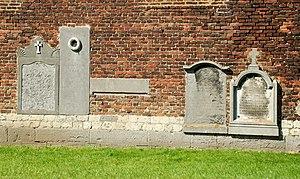
Belgique - Brabant wallon - Église Saint-Martin de Ways - Ancien cimetière paroissial
L'église Saint-Martin est une église de style classique située à Ways, village dépendant de la ville belge de Genappe, dans la province du Brabant wallon.